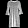
Label: Dress